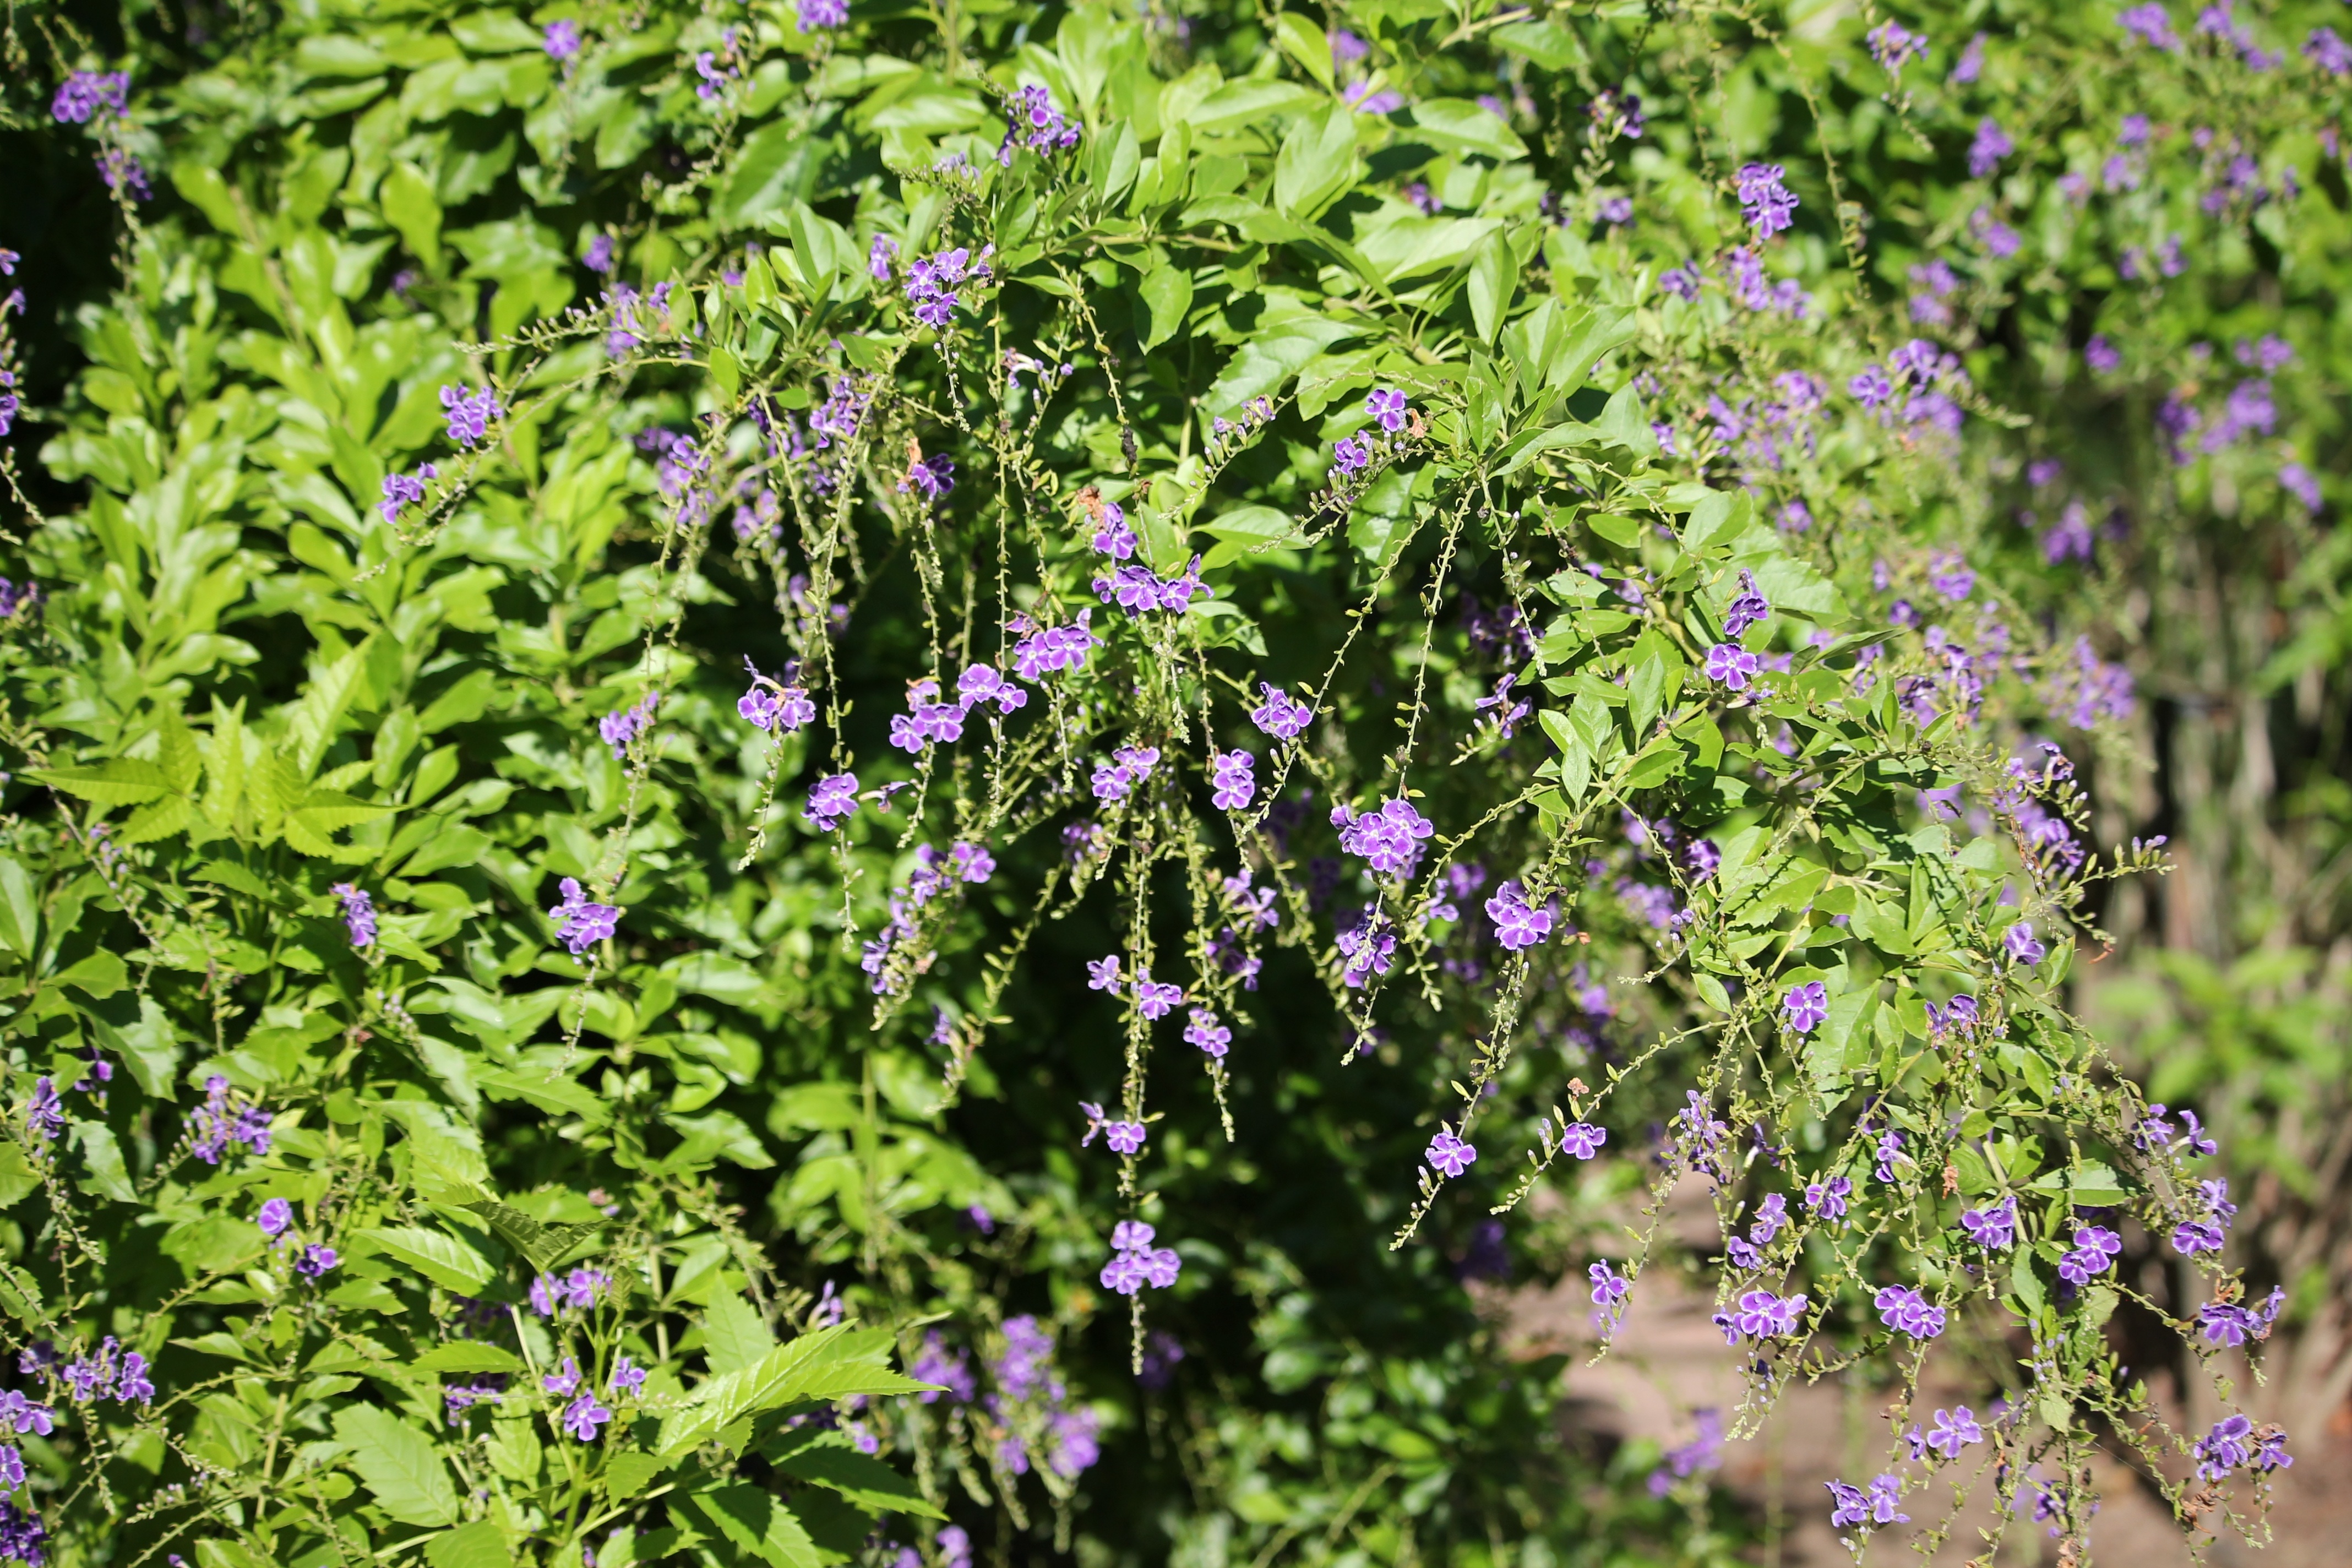
blossom, plant, meadow, flower, purple, herb, botany, garden, flora, wildflower, purple flowers, shrub, summer flowers, flowering plant, land plant, breckland thyme